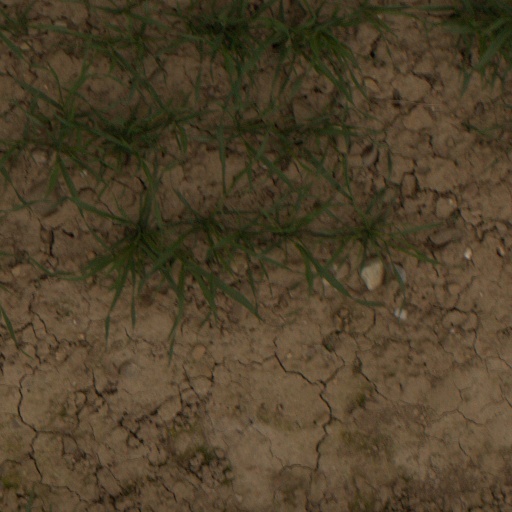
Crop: wheat